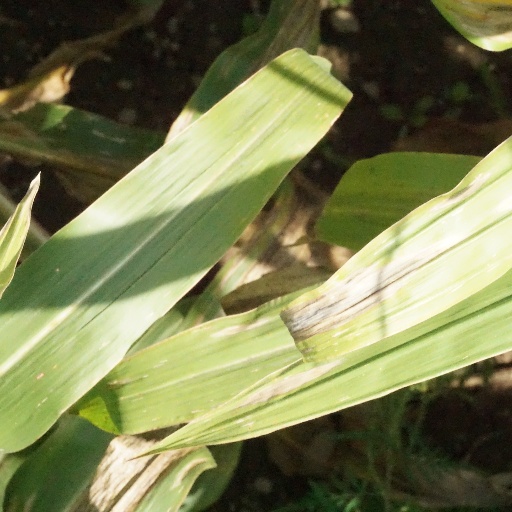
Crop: maize; corn